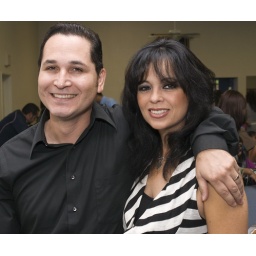
2010 10 03 Grace Church Spanish service Juan and Liz team over the road truck drivers and songwriter musicians